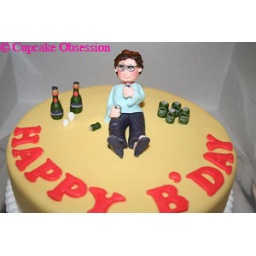
Aunt Ruby's cake in box